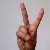
The image shows a hand gesture representing the letter 'V' in Indian Sign Language.